Zbarazh Castle

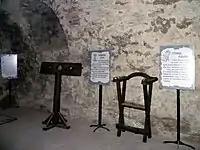
Ancient instruments of torture

There is a historical chamber of torture opened in Zbarazh Castle recently. In the dark and humid cellars of the fortress next to the dungeon walls now has been installed ancient devices that used to inflict suffering. All the hellish instrument have been manufactured using original blueprints. The charts were looked for in old archives. All the equipment is in working conditions.